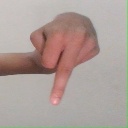
अक्षर: प